Star Over Bethlehem

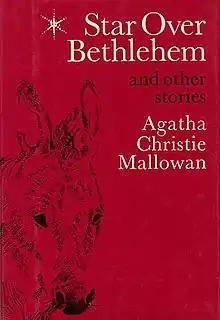
Dust-jacket illustration of the first UK edition

Star Over Bethlehem is an illustrated book of poetry and short stories on a religious theme by crime writer Agatha Christie. It was published under the name "Agatha Christie Mallowan" (whose only other book to be published under this by-line was the 1946 short autobiography "Come, Tell Me How You Live"). It was published in the UK by Collins on 1 November 1965 in an edition priced at thirteen shillings and sixpence (13/6) and in the US by Dodd, Mead and Company in an edition retailing at $4.95.